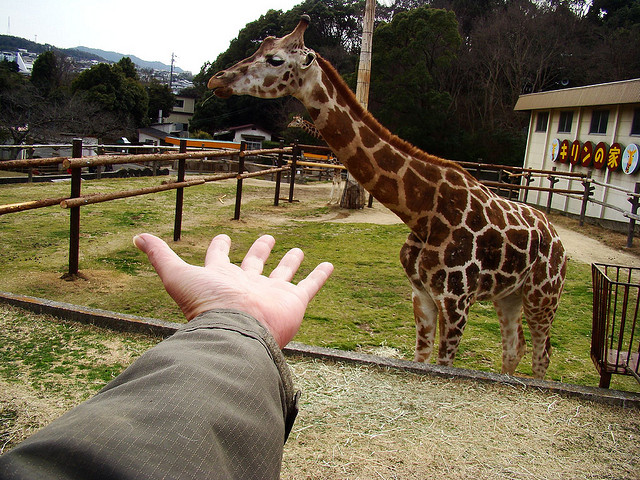
user: Given an image and a question. Answer the question in a short answer. Question: What part of the body is being stretched out in this image? Short Answer:
assistant: arm